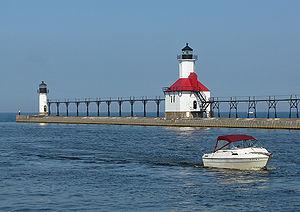
Le phare intérieur de Saint Joseph, est l'un des deux phares du lac Michigan, situé à l'embouchure de la rivière Saint-Joseph devant la ville de Saint-Joseph, dans le Comté de Berrien, Michigan. Il se trouve derrière le phare d'entrée de Saint-Joseph.